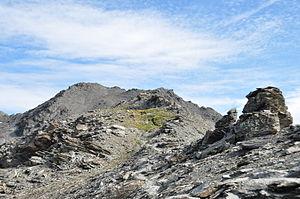
Versant français du Grand Glaiza.
Le Grand Glaiza, ou Punta Merciantaira en italien, est un sommet du massif du Queyras culminant à 3 293 m d'altitude à cheval sur la commune française de Cervières et celle de Cesana Torinese en Italie.